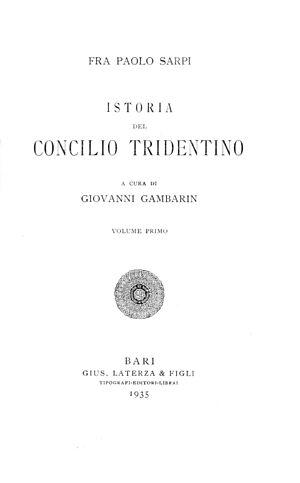
Samuel Johnson, né le 18 septembre 1709 et mort le 13 décembre 1784, est l'un des principaux auteurs de la littérature britannique. Poète, essayiste, biographe, lexicographe, traducteur, pamphlétaire, journaliste, éditeur, moraliste et polygraphe, il est aussi un critique littéraire des plus réputés.
Pietro Paolo Sarpi, dit Fra Paolo, né le 14 août 1552 à Venise, mort le 15 janvier 1623 à Venise, est un historien, érudit, scientifique et patriote vénitien. Il est notamment l'auteur d'une histoire du concile de Trente.